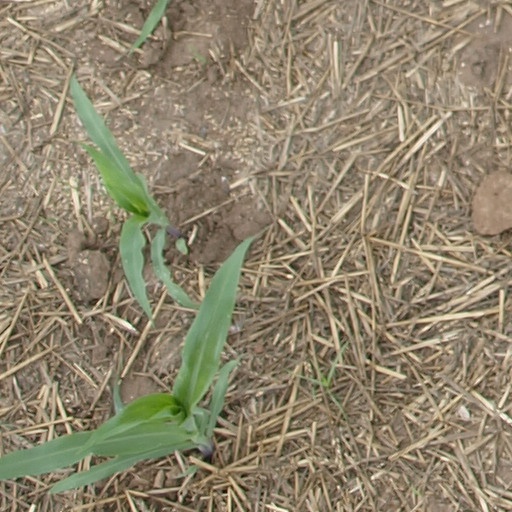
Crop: maize; corn